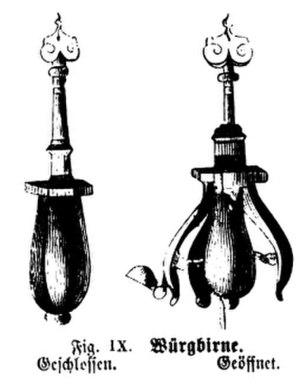
La poire d'angoisse est un faux instrument de torture.